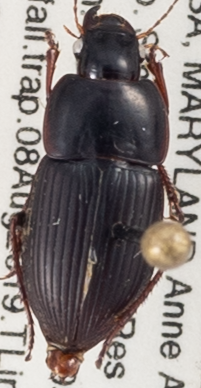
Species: Anisodactylus dulcicollis
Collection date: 2019-08-08
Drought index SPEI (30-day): -0.46
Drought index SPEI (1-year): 1.28
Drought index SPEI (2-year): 1.69